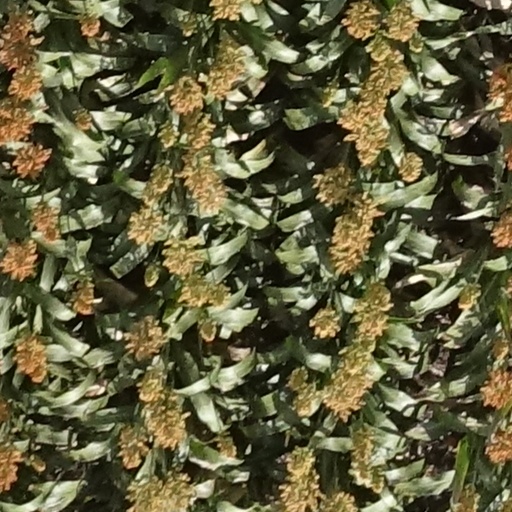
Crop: sorghum